Traction motor

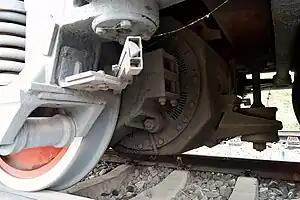
A ZQDR-410 traction motor (the large, dark component on the axle with small ventilation holes)

A traction motor is an electric motor used for propulsion of a vehicle, such as locomotives, electric or hydrogen vehicles, or electric multiple unit trains.